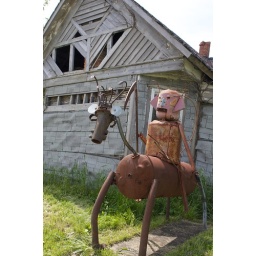
Much fewer sculptures now sit along the highway near Bob's house in Plevna, MO